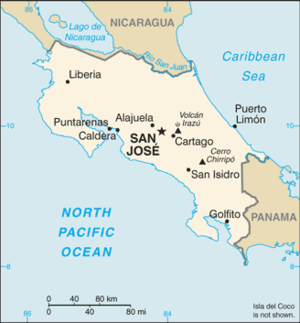
Pour l'ensemble des points mentionnés sur cette page : voir sur OpenStreetMap, Bing Cartes ou télécharger au format KML.